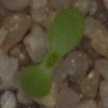
Label: scentless_mayweed